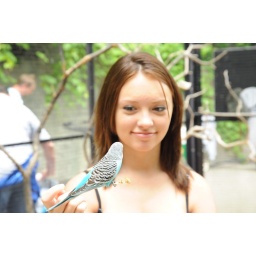
brit in the bird house